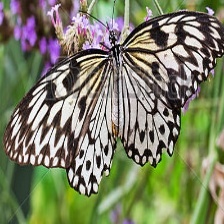
Species: PAPER KITE